Steve Hare (businessman)

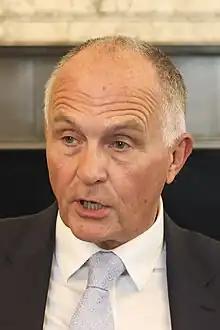
Hare in 2023

Stephen Hare (born April 1961) is a British businessman and the chief executive of the multinational enterprise software company Sage Group.